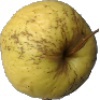
Label: golden_apple